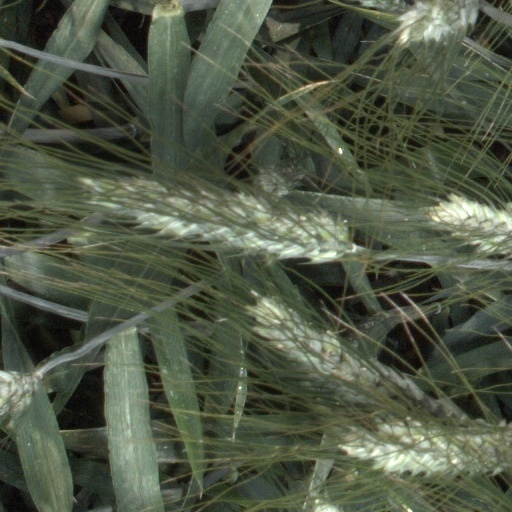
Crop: wheat